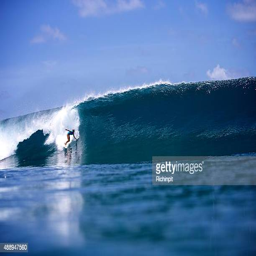
surfer girl drops into a big perfect left wave